Super Bowl LVII

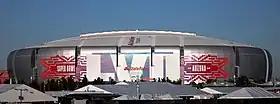
State Farm Stadium in February 2023, shortly before Super Bowl LVII

The official logo was unveiled on February 14, 2022; it follows the updated logo template introduced by Super Bowl LVI, with imagery of a sunset resembling Arizona's state flag behind a desert canyon to reflect the landscapes of the host region.